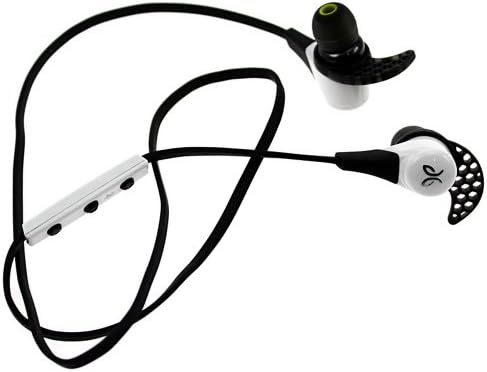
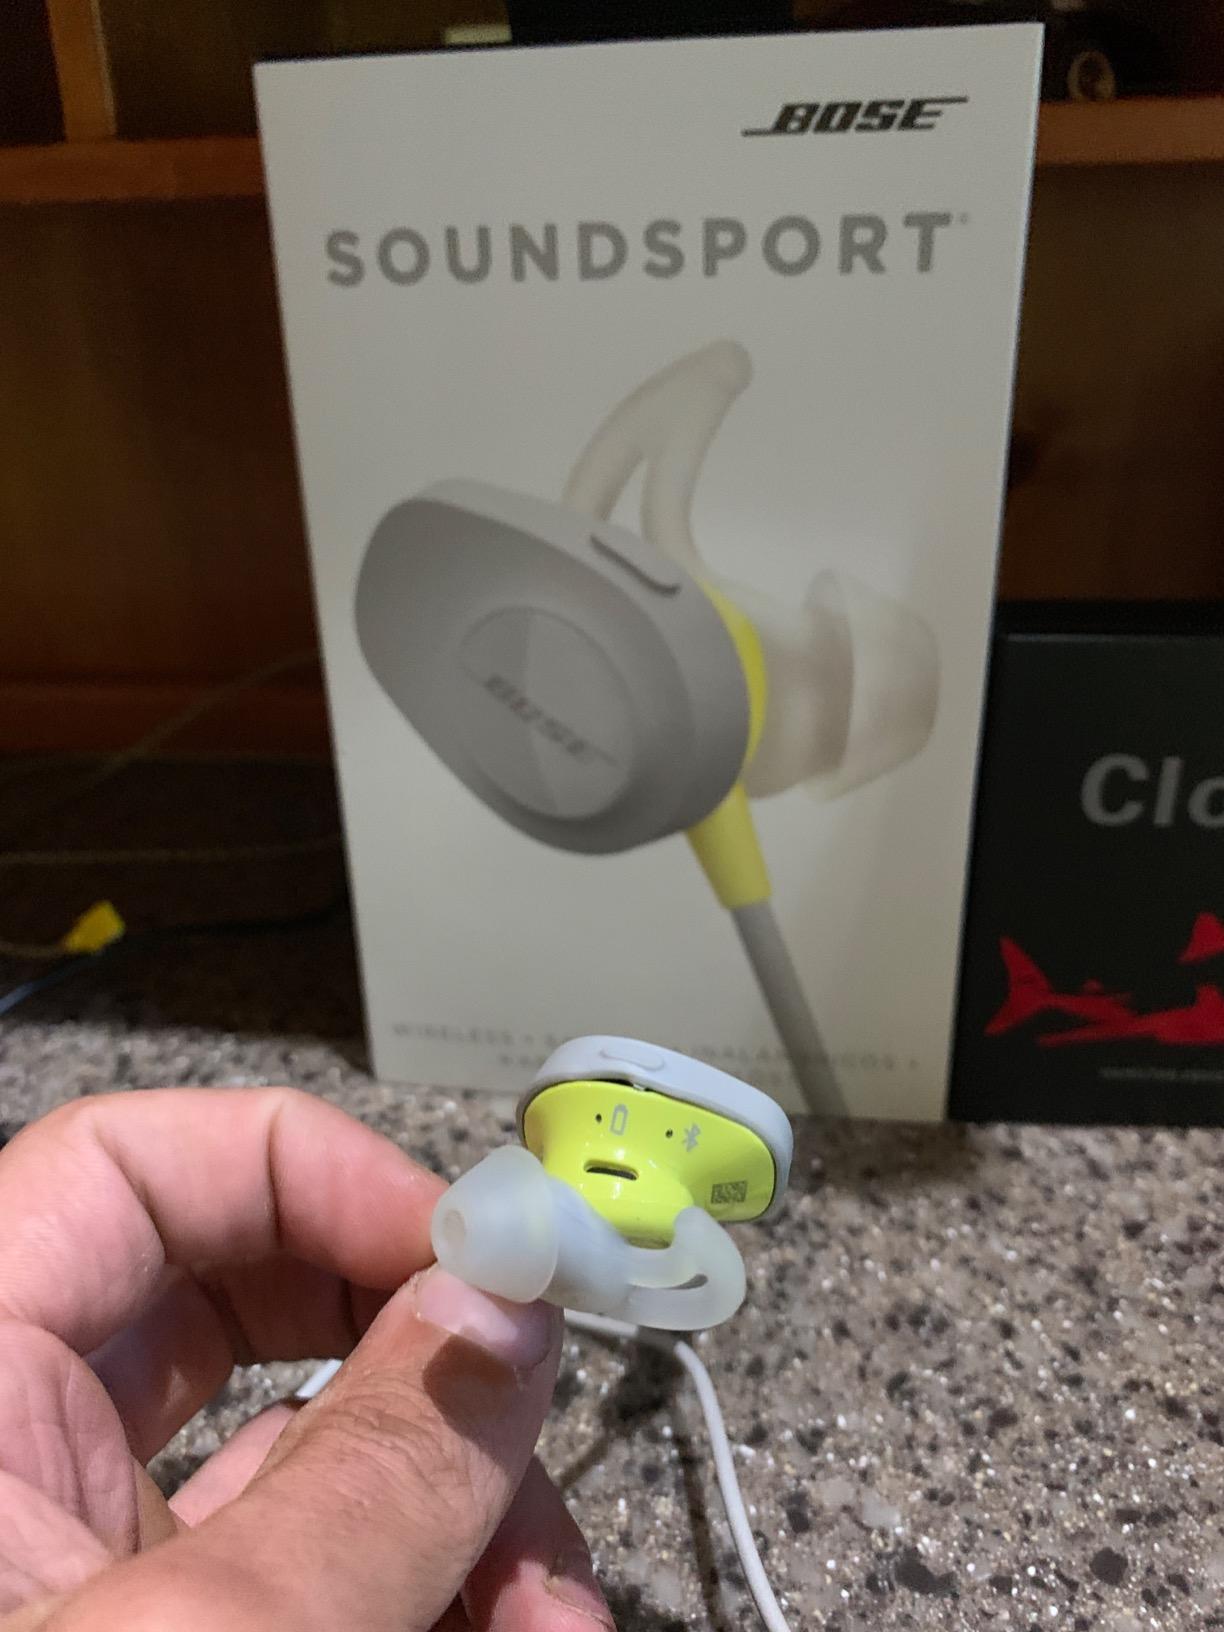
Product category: headphones
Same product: no